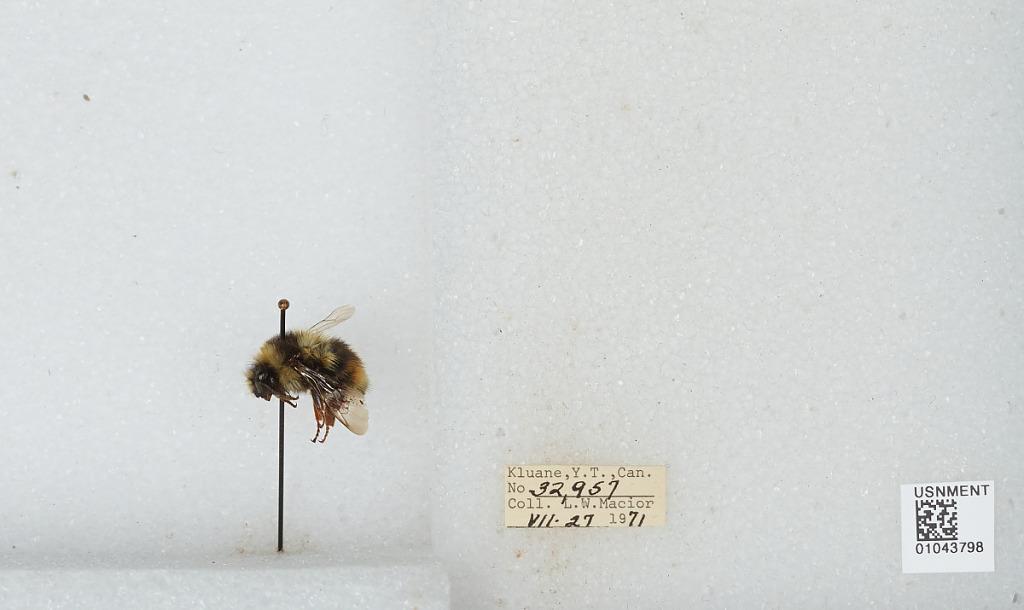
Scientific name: Bombus bifarius nearcticus
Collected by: L. Macior
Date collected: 1971-7-27
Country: Canada
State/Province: Yukon Territory
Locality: Kluane
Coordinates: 60.75, -139.5